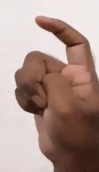
ASL sign: X